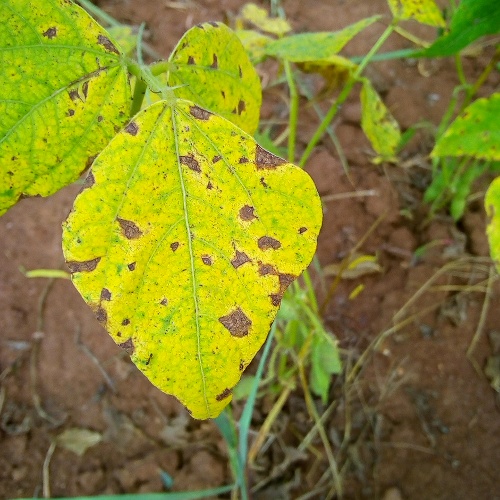
Leaf condition: angular_leaf_spot